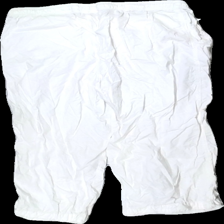
View: back
Type: Trousers
Category: Ladies
Brand: Soya/Soyaconcept
Colors: White
Material: 100% cotton
Cut: Regular, Cropped
Size: L
Season: All
Damage location: top center
Damage 2 location: middle center
Damage 3 location: top right
Price range: 50-100
Recommended usage: Export
Comment: Washed out